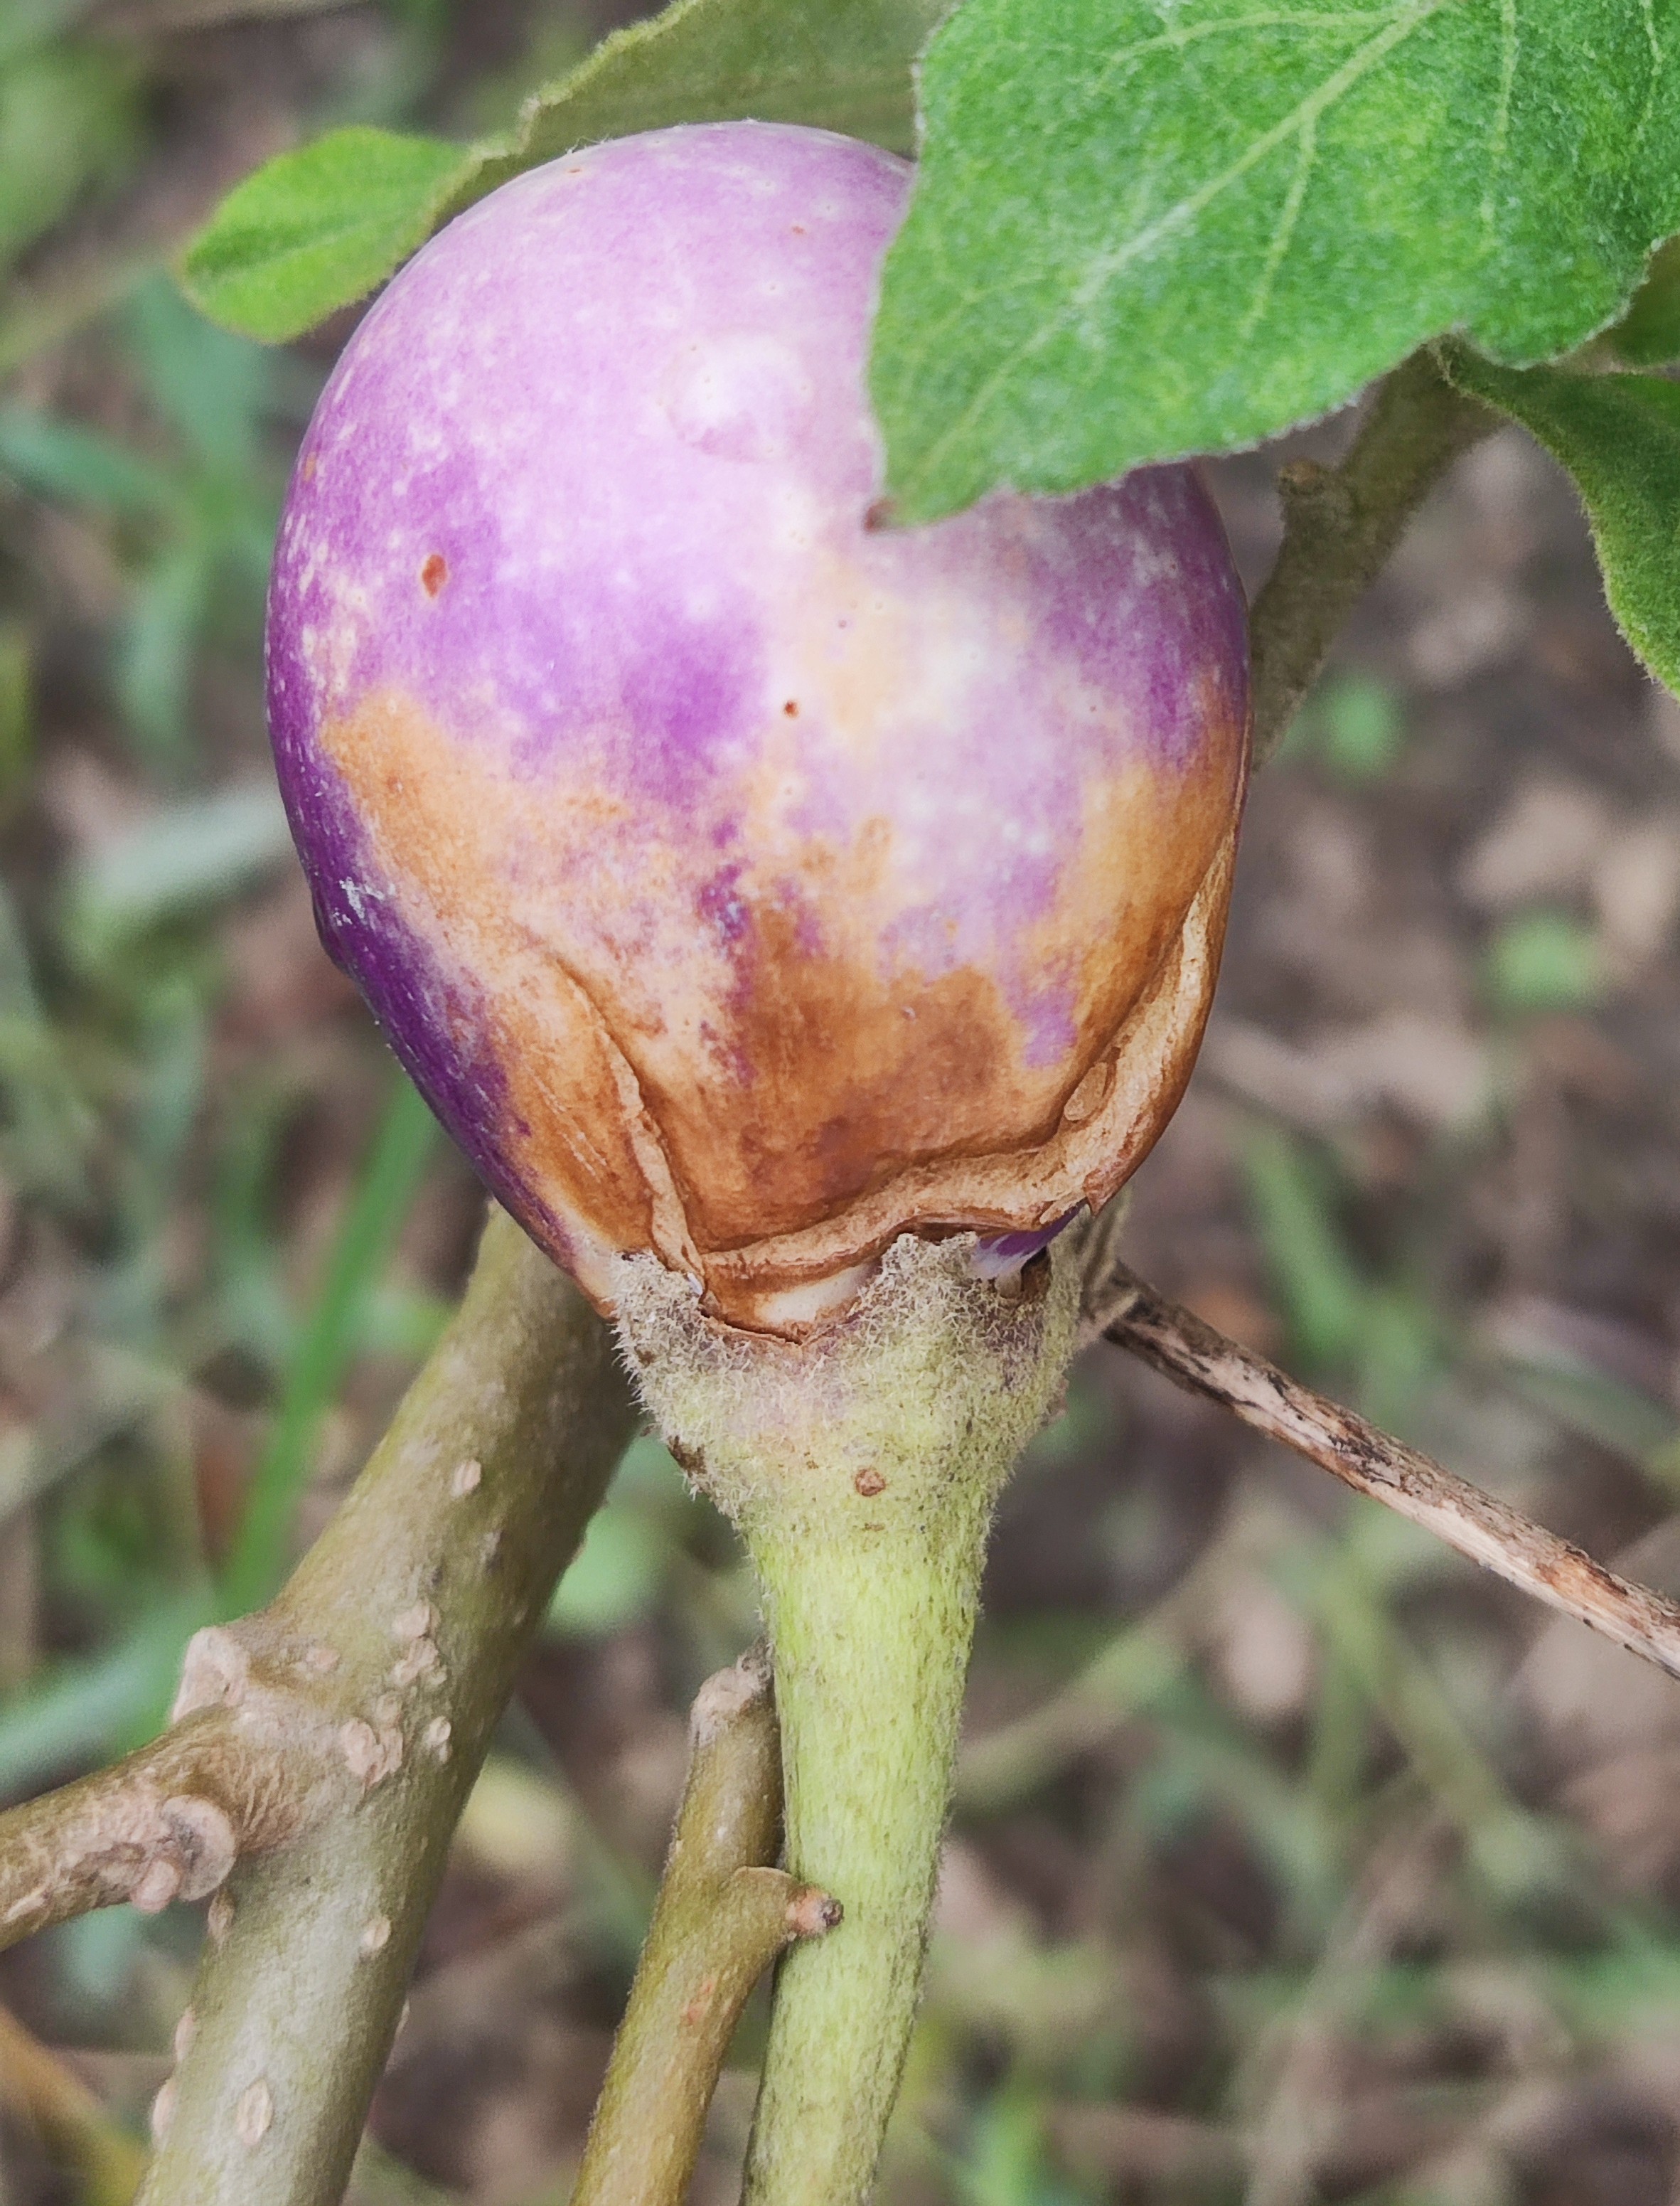
Label: Brinjal Fruit Creaking